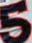
Number: 5